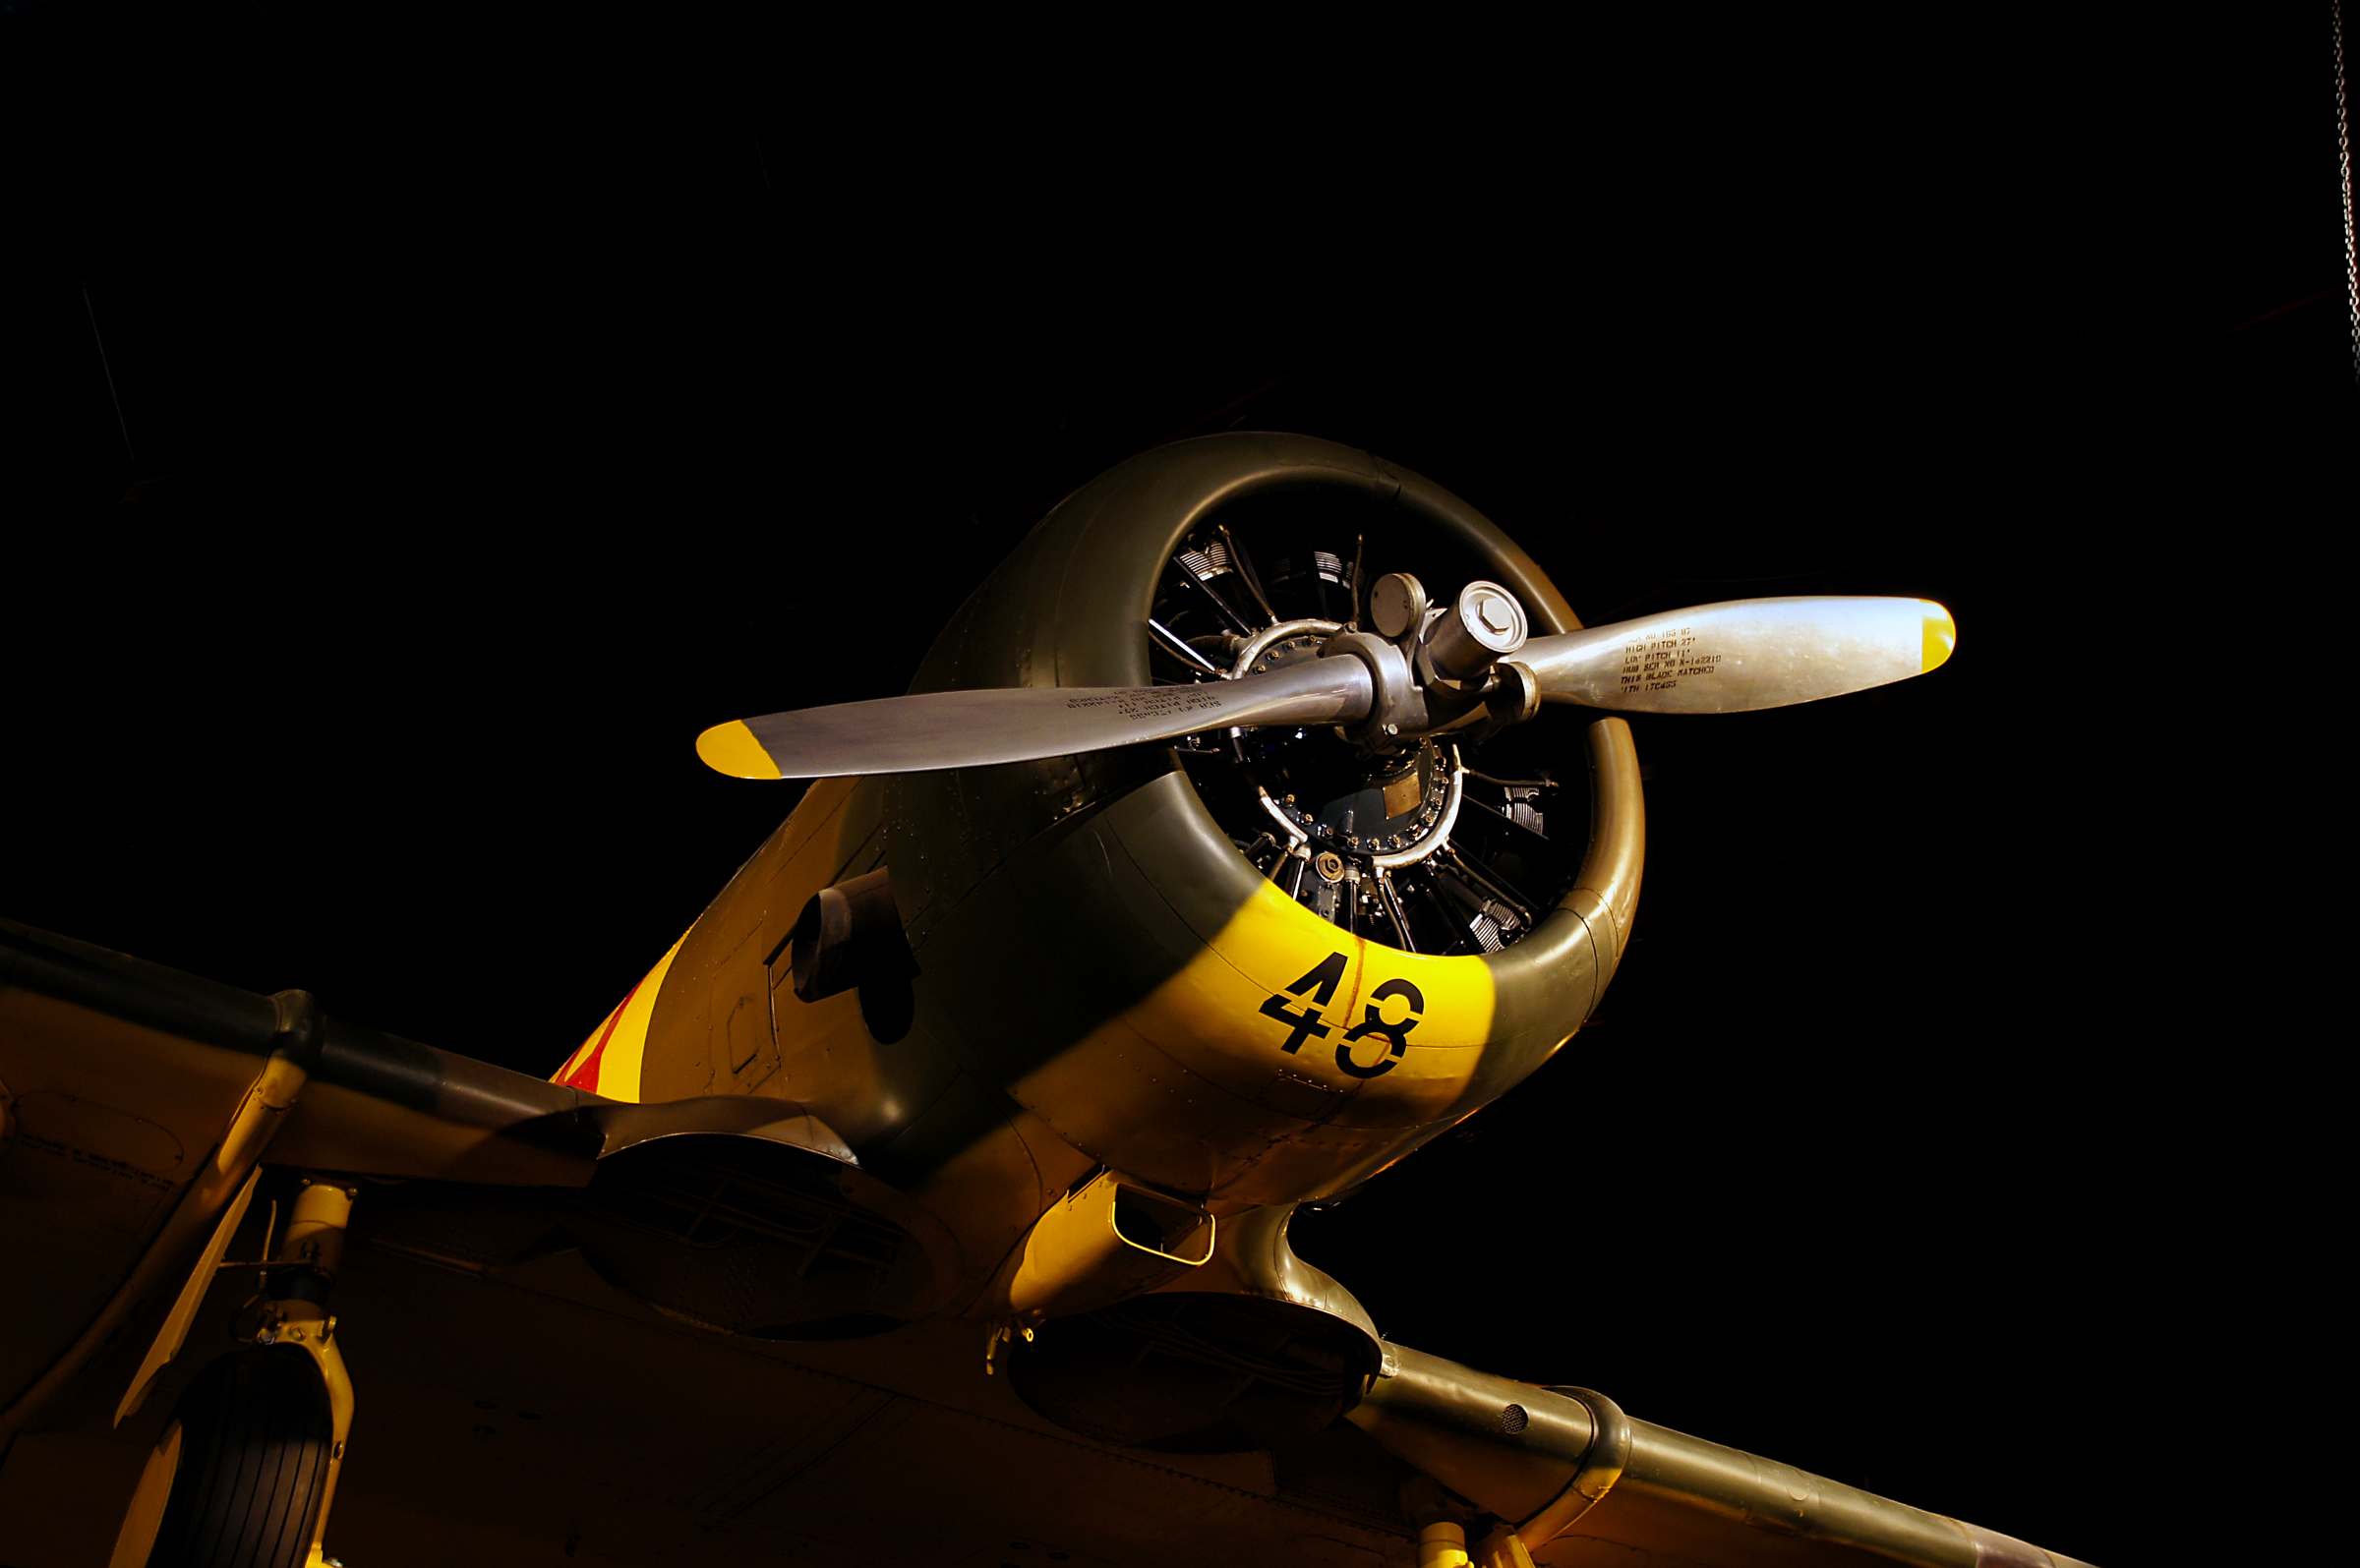
airplane, aircraft, vehicle, aviation, yellow, screenshot, fighter aircraft, atmosphere of earth, computer wallpaper, aircraft engine